Administration Building, University of Central Arkansas

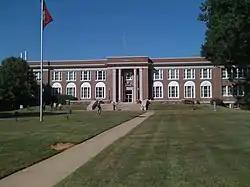

The Administration Building of the University of Central Arkansas, also known as Old Main, is located on the university's campus at 201 Donaghey Avenue in Conway, Arkansas. Completed in 1918, it is the oldest building on campus. This building was built in 1919, with the Ida Waldran Auditorium added in 1937. It was designed by John Parks Almand, and was built by George Donaghey, the man for whom Donaghey Avenue is named and a former Governor of Arkansas. It served a dual role as the administration building and as a classroom building, and its Classical Revival style became a template by which other campus buildings were designed. It continued to serve as the administration building until the 1960s.